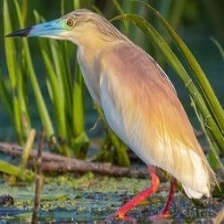
Species: SQUACCO HERON
Scientific name: ARDEOLA RALLOIDES
ImageNet parent category: little_blue_heron